Gallinipper

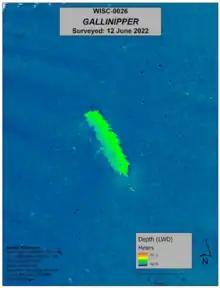
Sonar image of the wreck of "Gallinipper", June 12, 2022.

Gallinipper was a schooner that sank in Lake Michigan off the coast of Centerville, Manitowoc County, Wisconsin, United States. In 2010, the shipwreck site was added to the National Register of Historic Places.